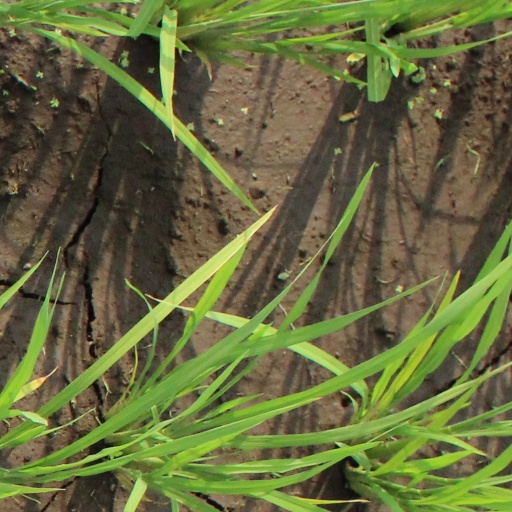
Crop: rice